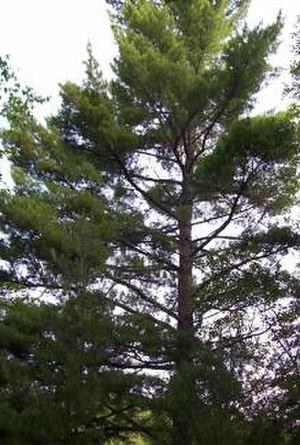
Les provinces et territoires du Canada ont pour emblèmes des drapeaux et des armoiries ainsi que des plantes ou animaux emblématiques.
Cette liste des arbres officiels des États-Unis reprend tous les arbres officiels des différents États ainsi que ceux des possessions américaines.